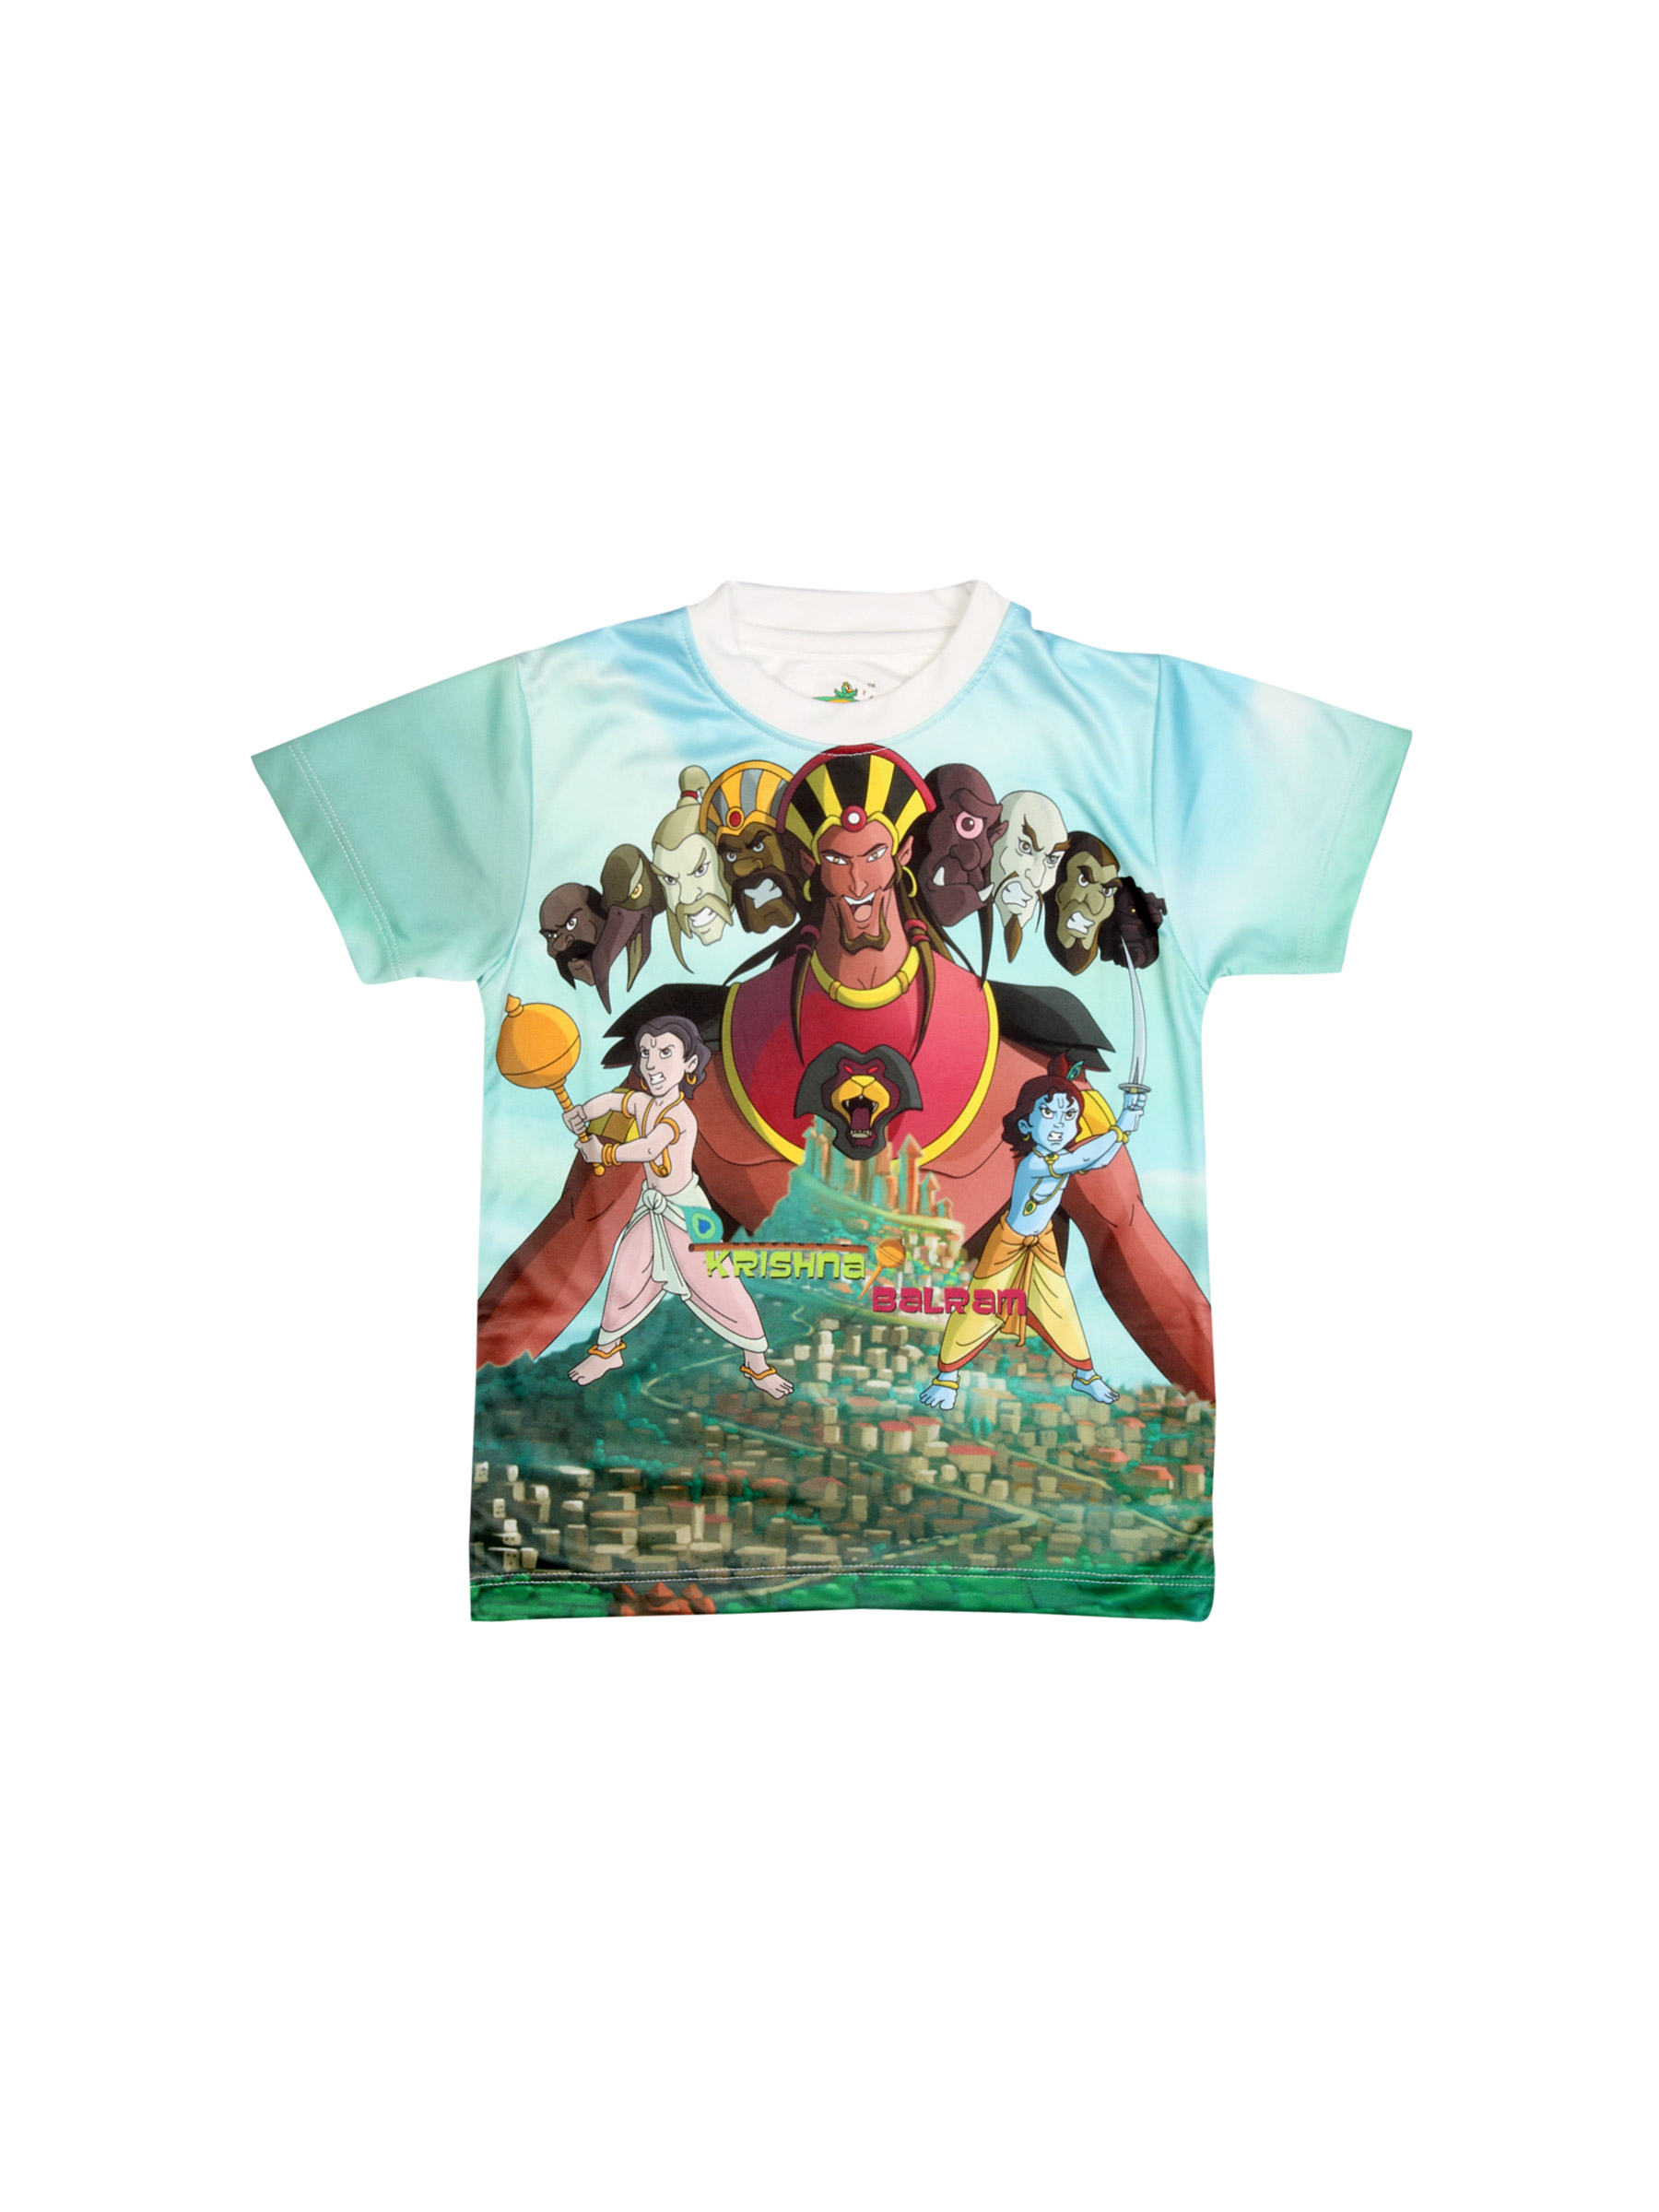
Chhota Bheem Kids Boy Krishna Balram Multi Tshirt
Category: Apparel / Topwear / Tshirts
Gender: Men
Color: Multi
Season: Fall 2011
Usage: Casual